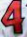
Number: 4